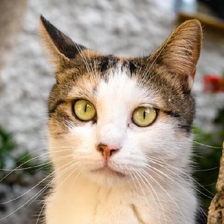
Label: animals